Rust Cohle

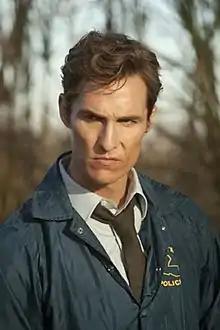
Cohle as portrayed by Matthew McConaughey in 1995

Rustin Spencer "Rust" Cohle is a fictional character portrayed by Matthew McConaughey in the first season of HBO's anthology television series "True Detective". He works as a homicide detective for the Louisiana State Police (LSP) alongside his partner Marty Hart, portrayed by Woody Harrelson. The season follows Cohle and Hart's hunt for a serial killer in Louisiana across 17 years.